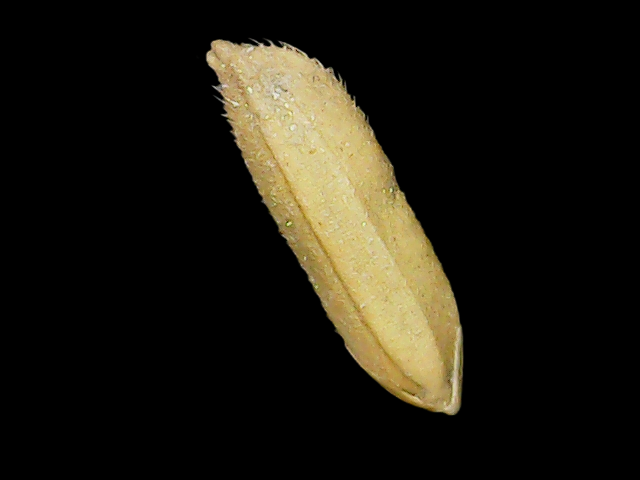
Rice variety: Binadhan16